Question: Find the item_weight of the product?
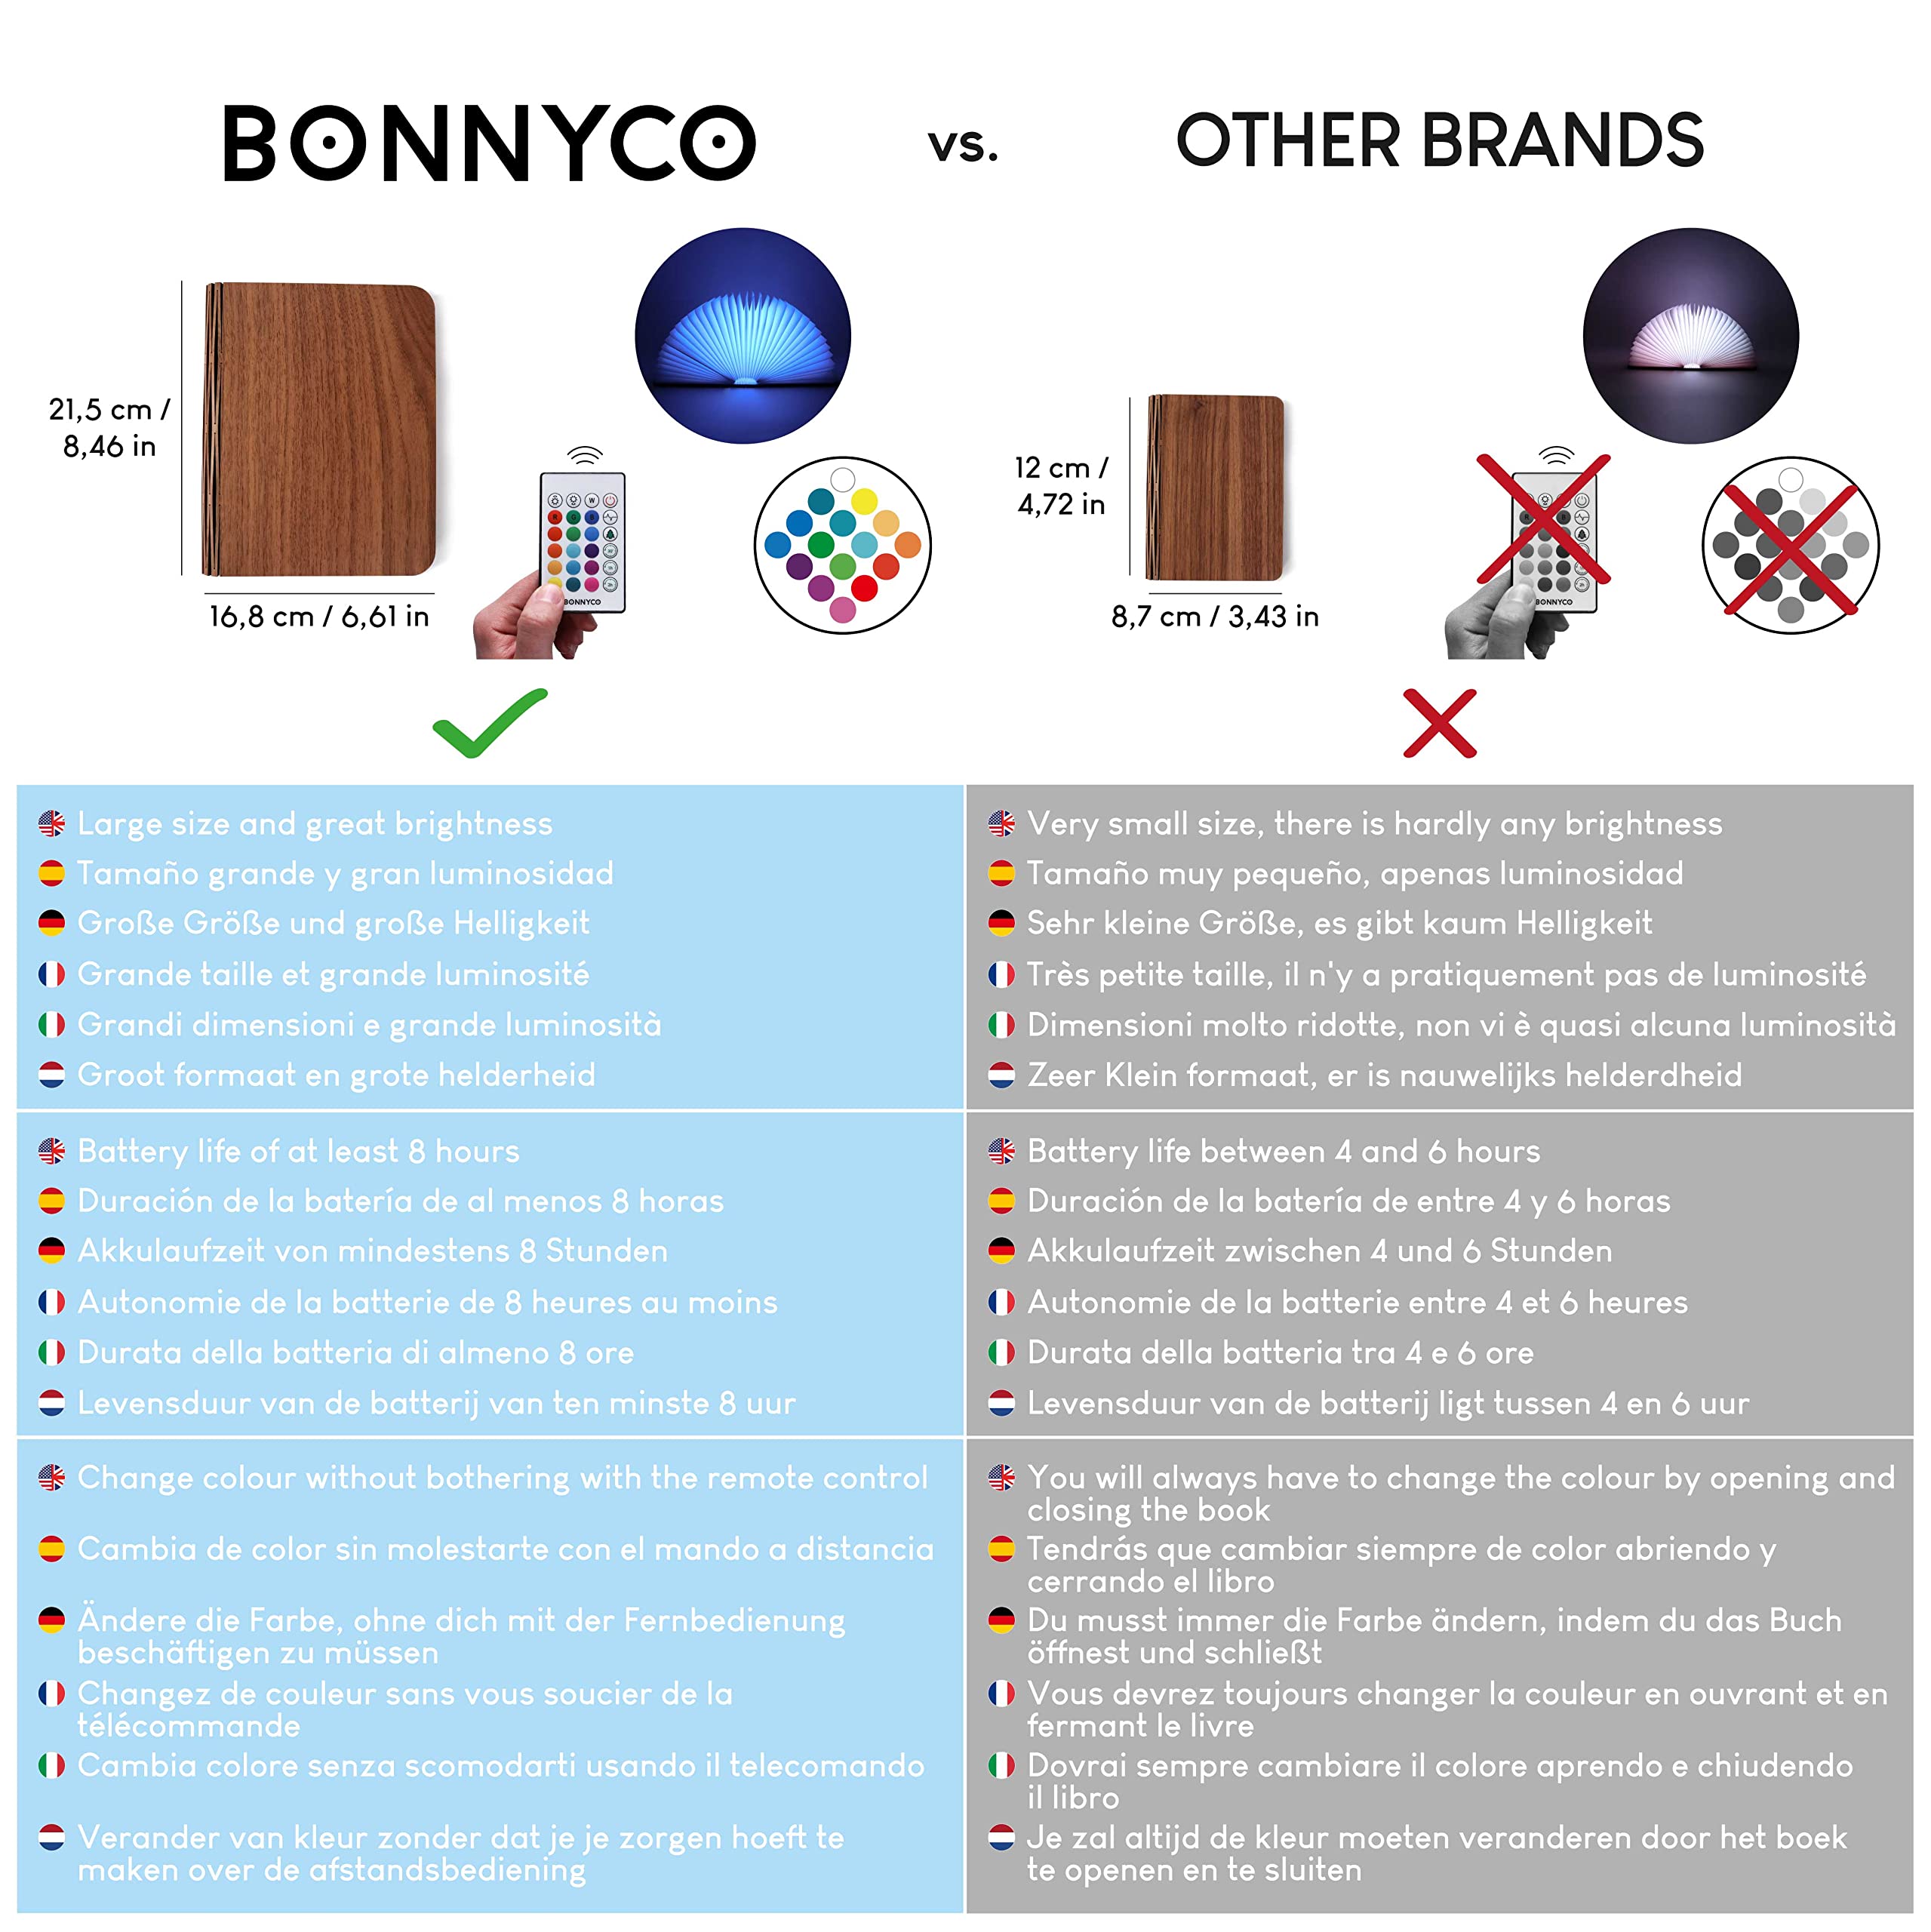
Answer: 4.0 pound